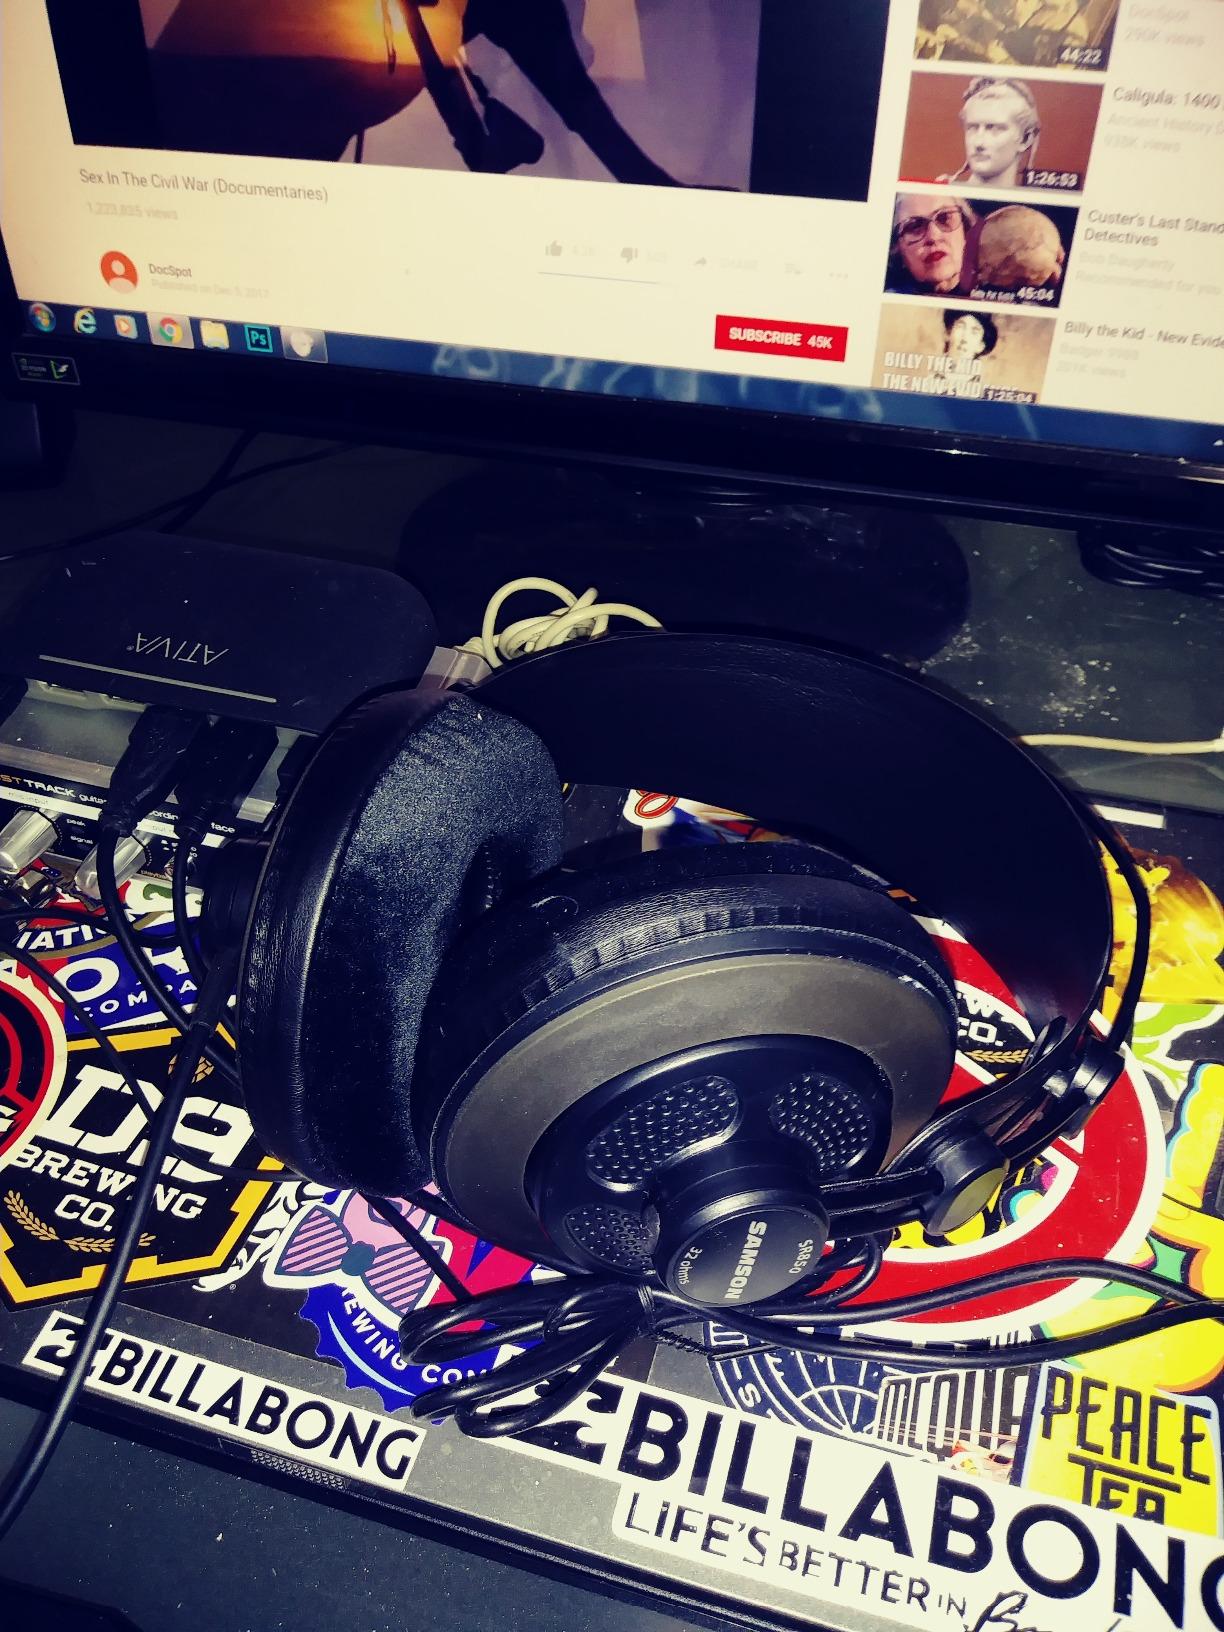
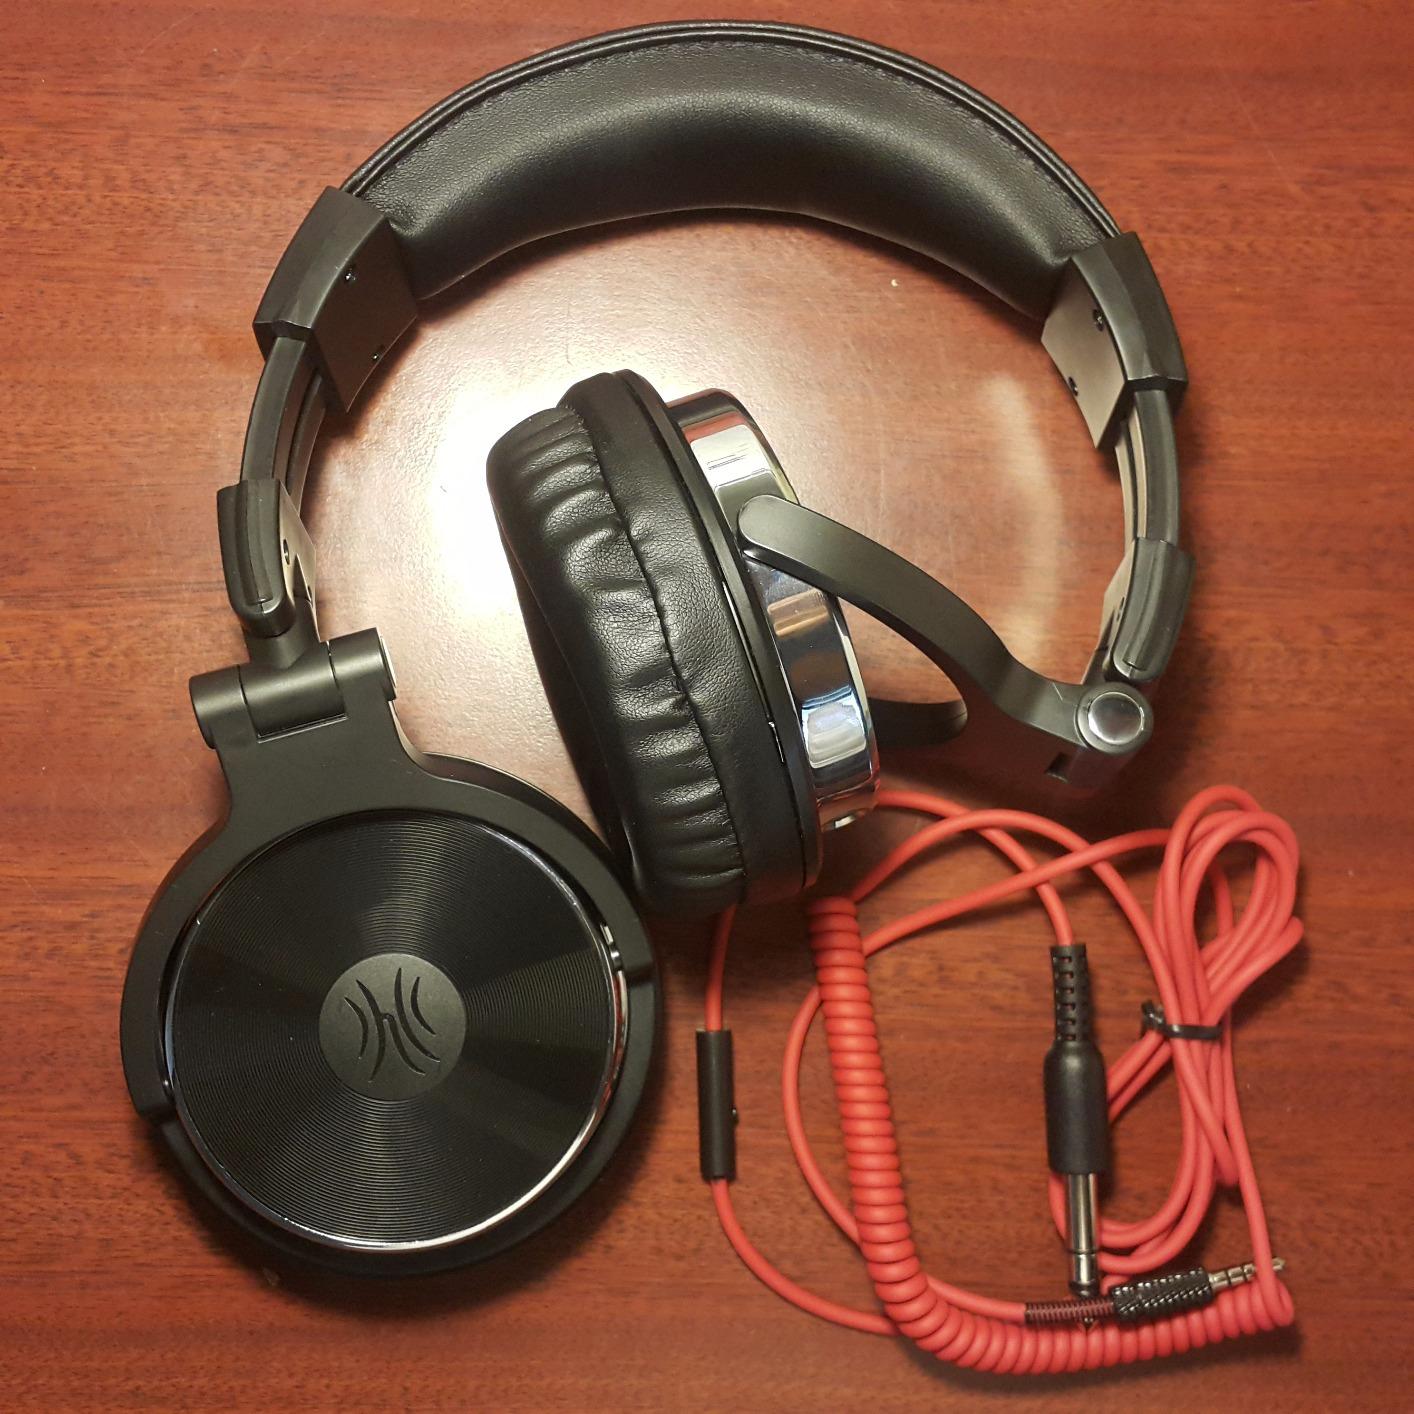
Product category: headphones
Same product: no